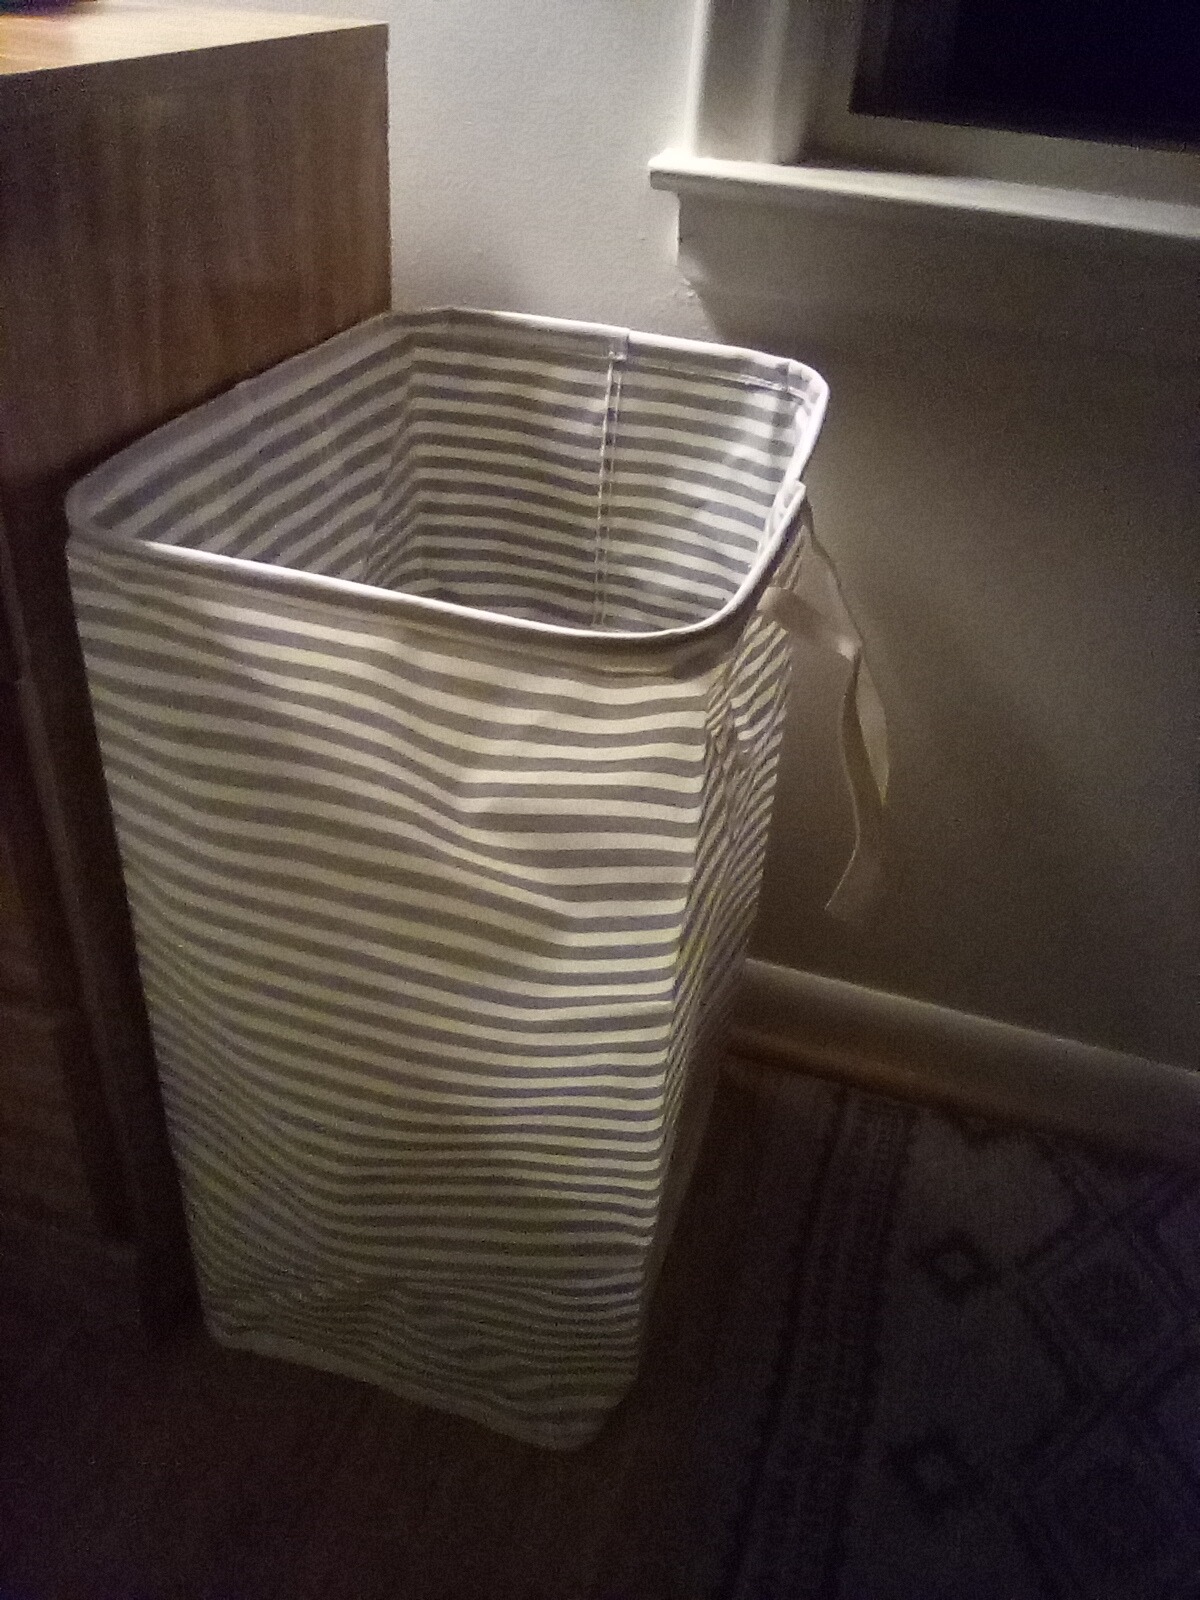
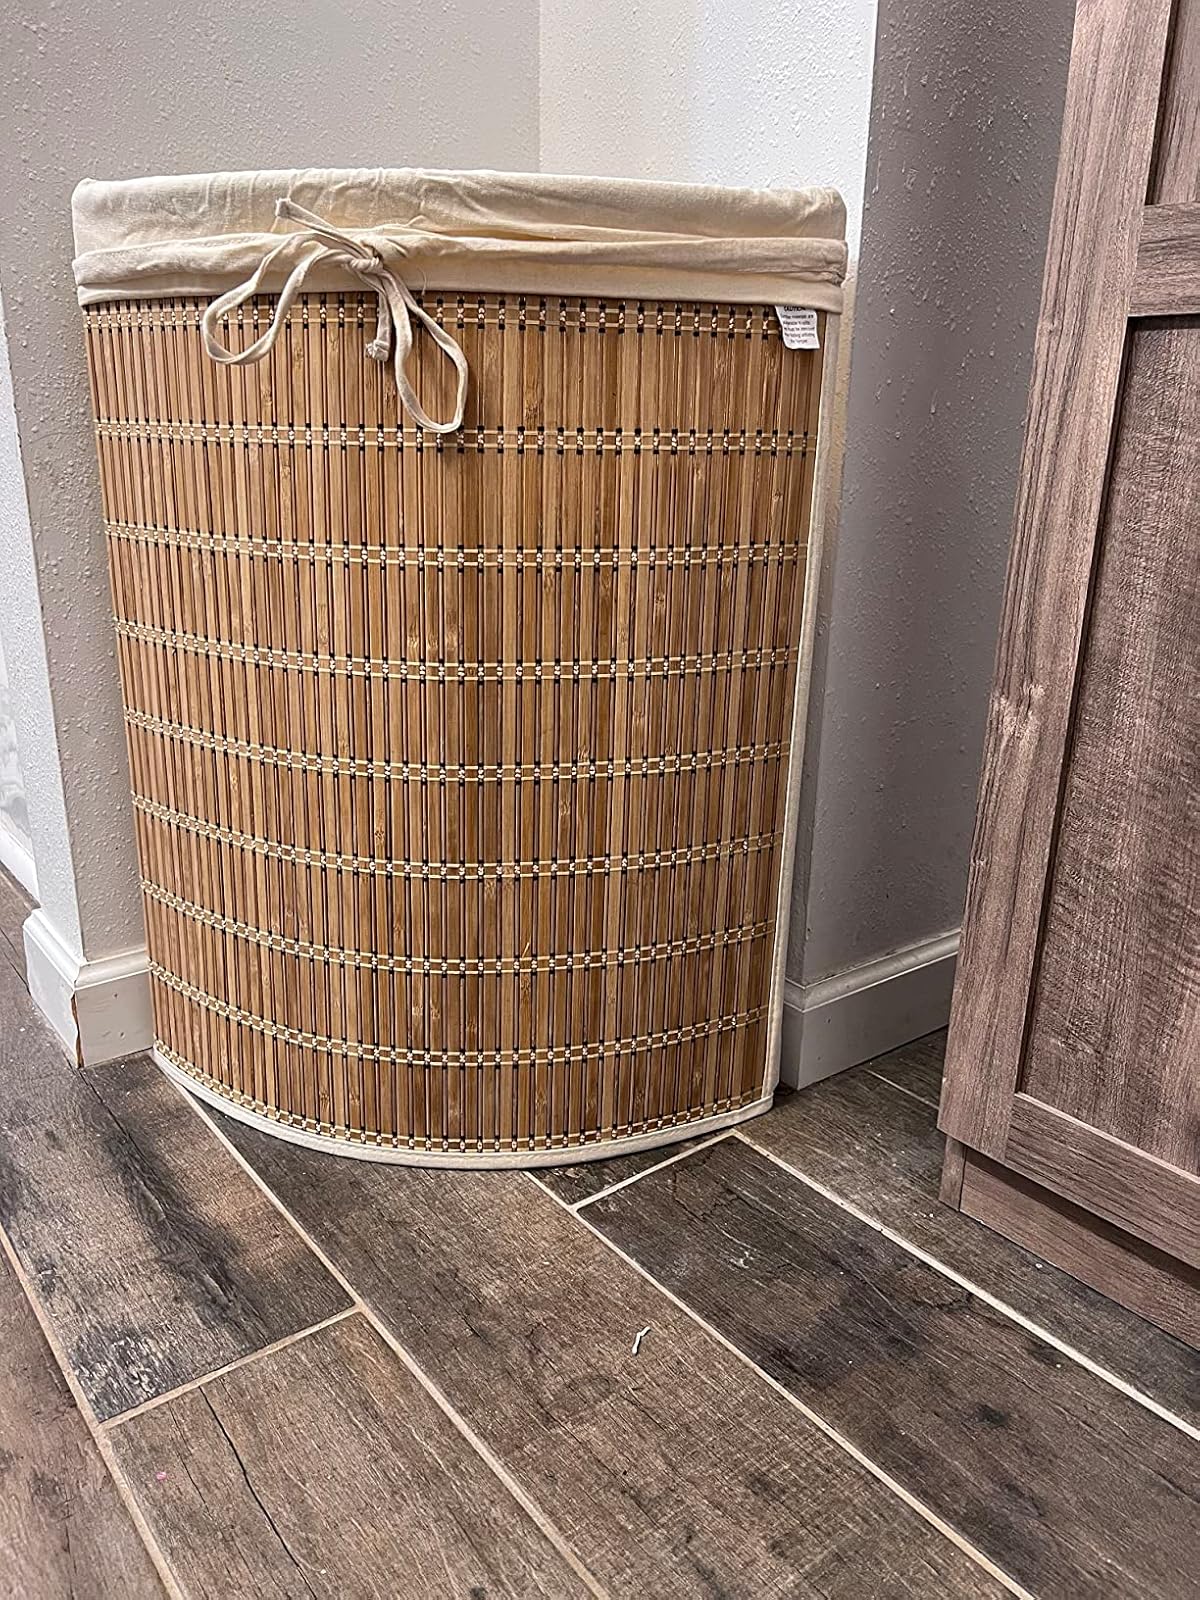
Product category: items_hamper
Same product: no